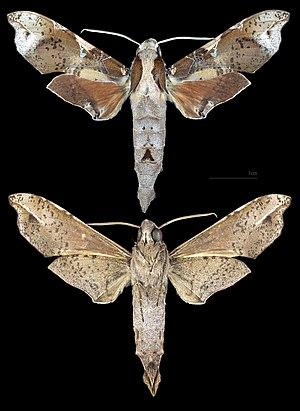
Le genre Callionima regroupe des lépidoptères de la famille des Sphingidae, de la sous-famille des Macroglossinae, et de la tribu des Dilophonotini.